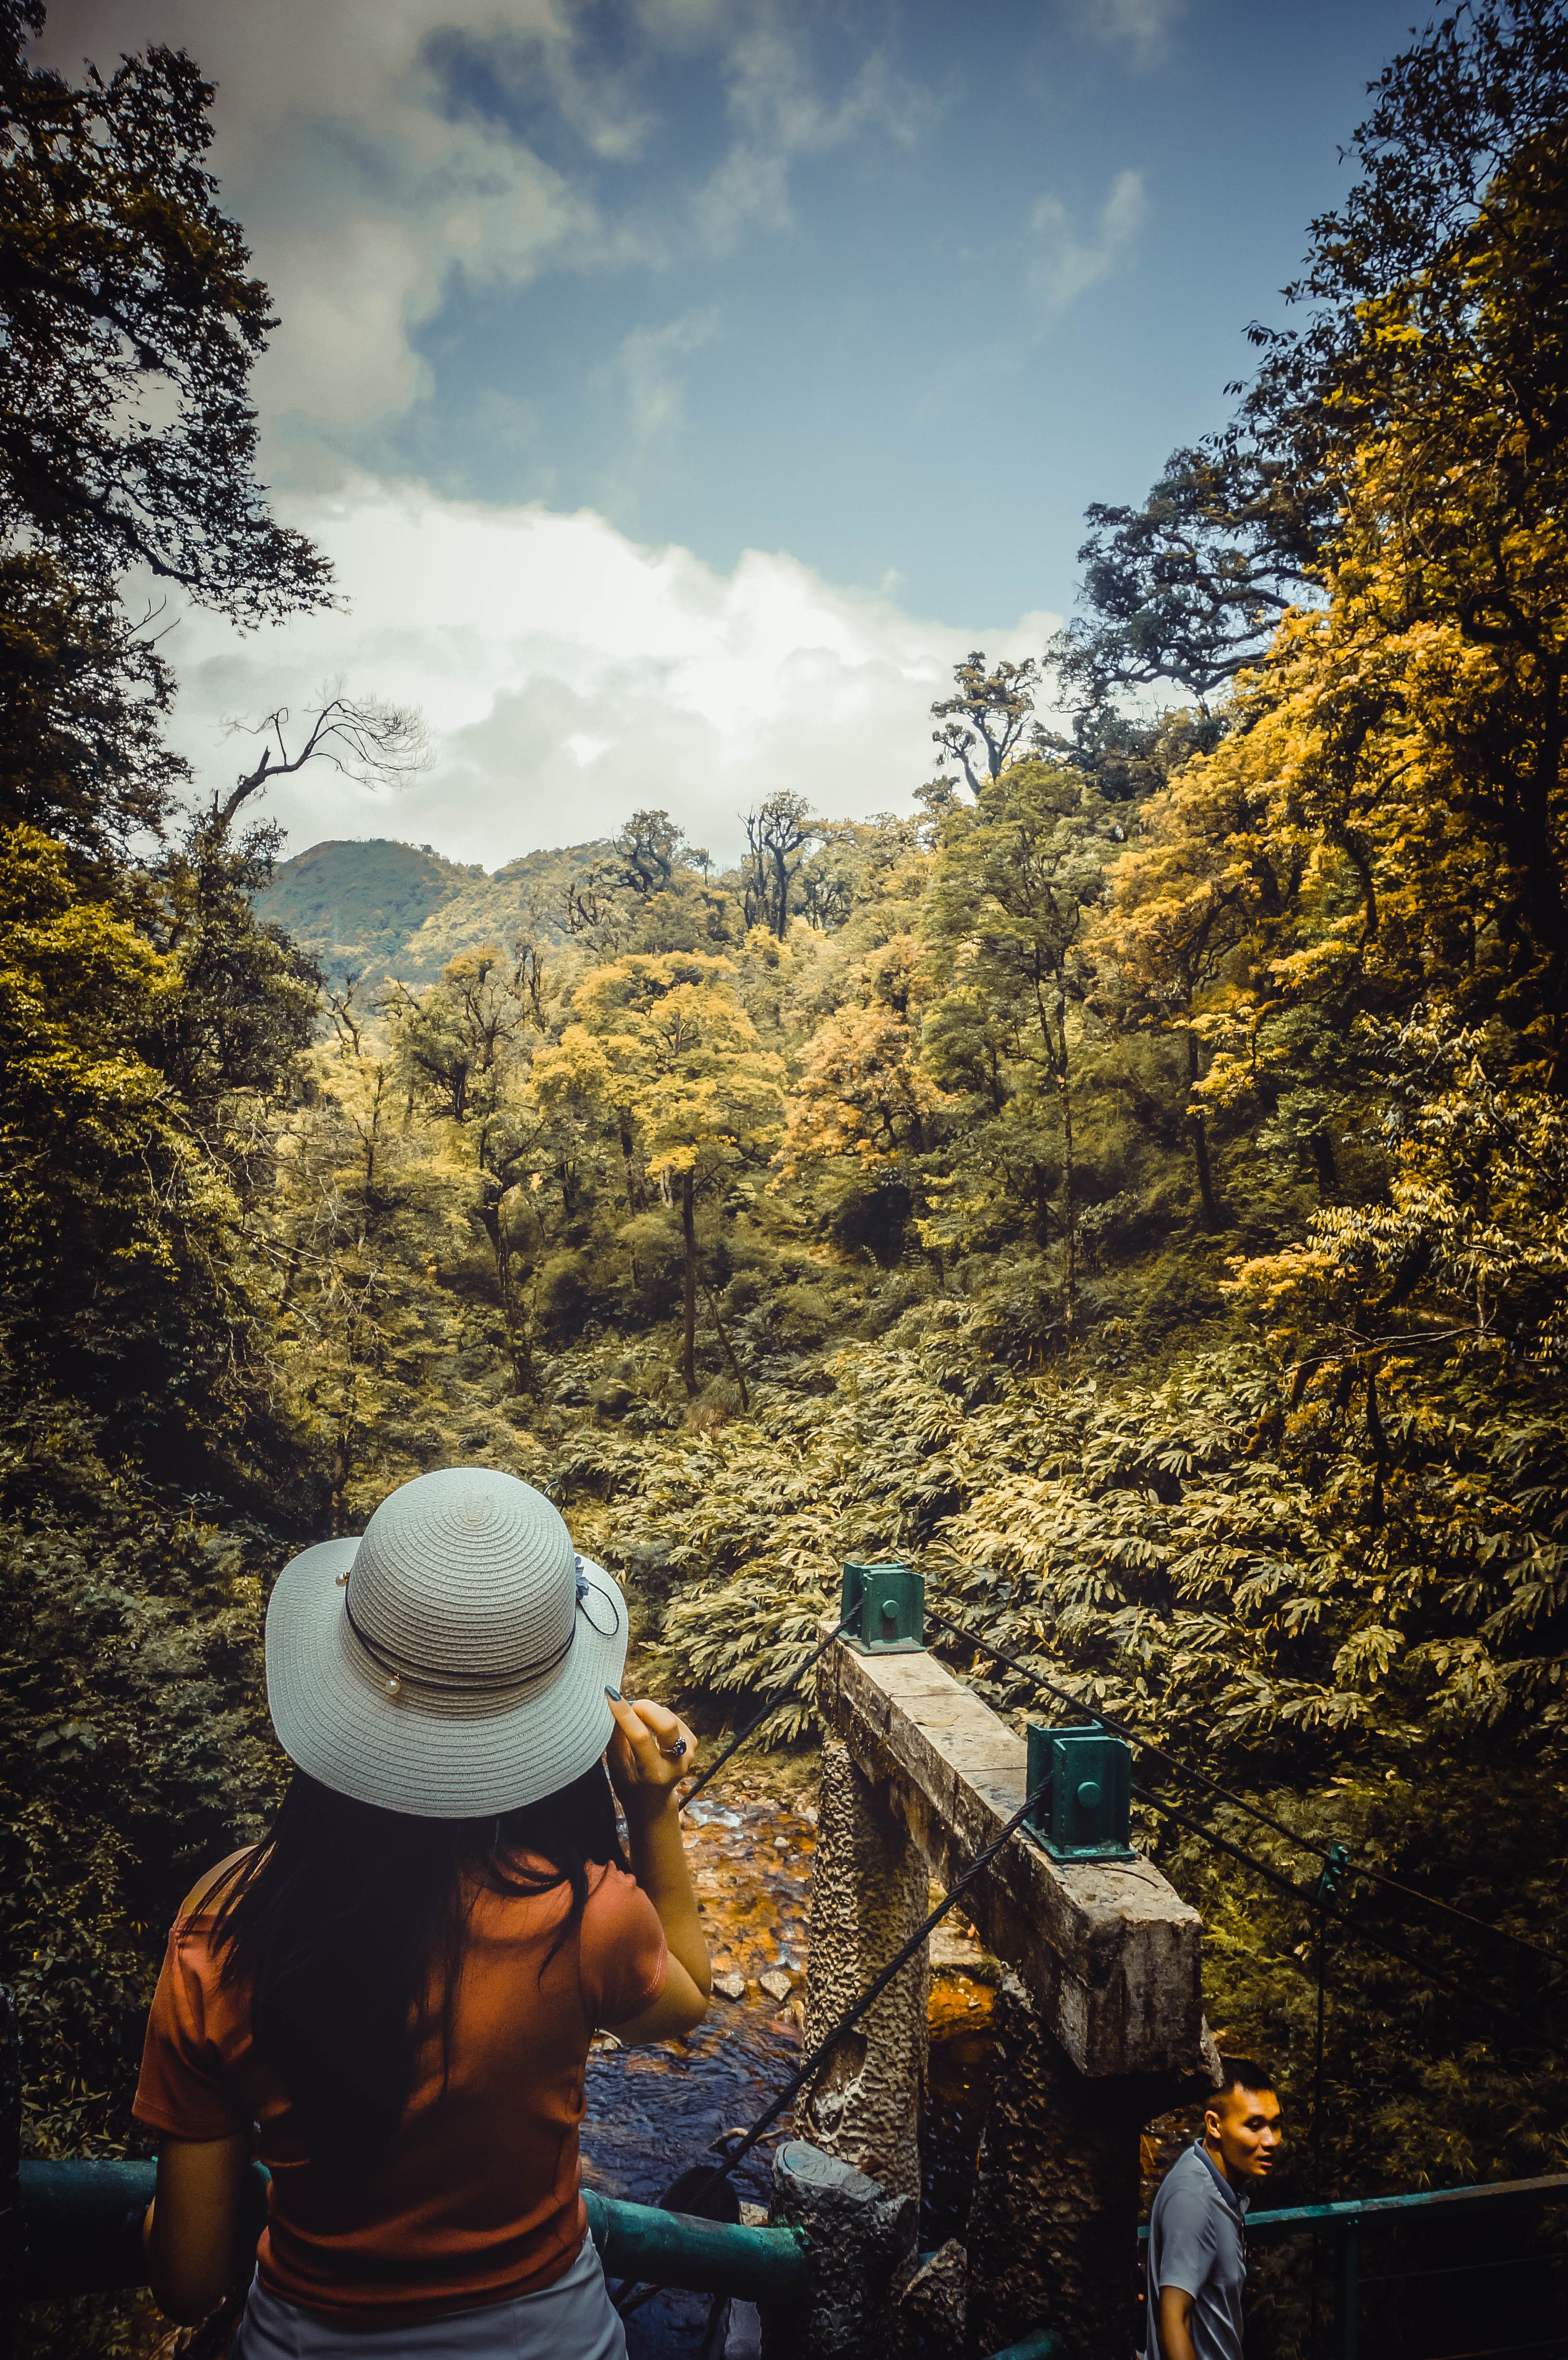
tree, sky, wilderness, leaf, natural environment, natural landscape, mountain, forest, autumn, botany, woody plant, cloud, plant, tourism, hill, adventure, photography, sunlight, national park, recreation, leisure, vacation, rainforest, pine family, woodland